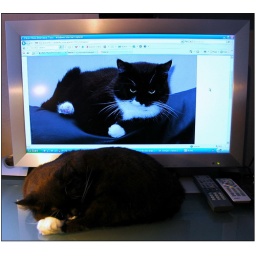
Tussi napping while she is at my screen ;) On top of my desk just in front of my screen.